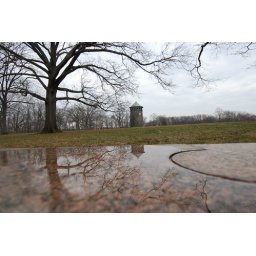
Reflection of tree and tower in rain water on top of stone wall